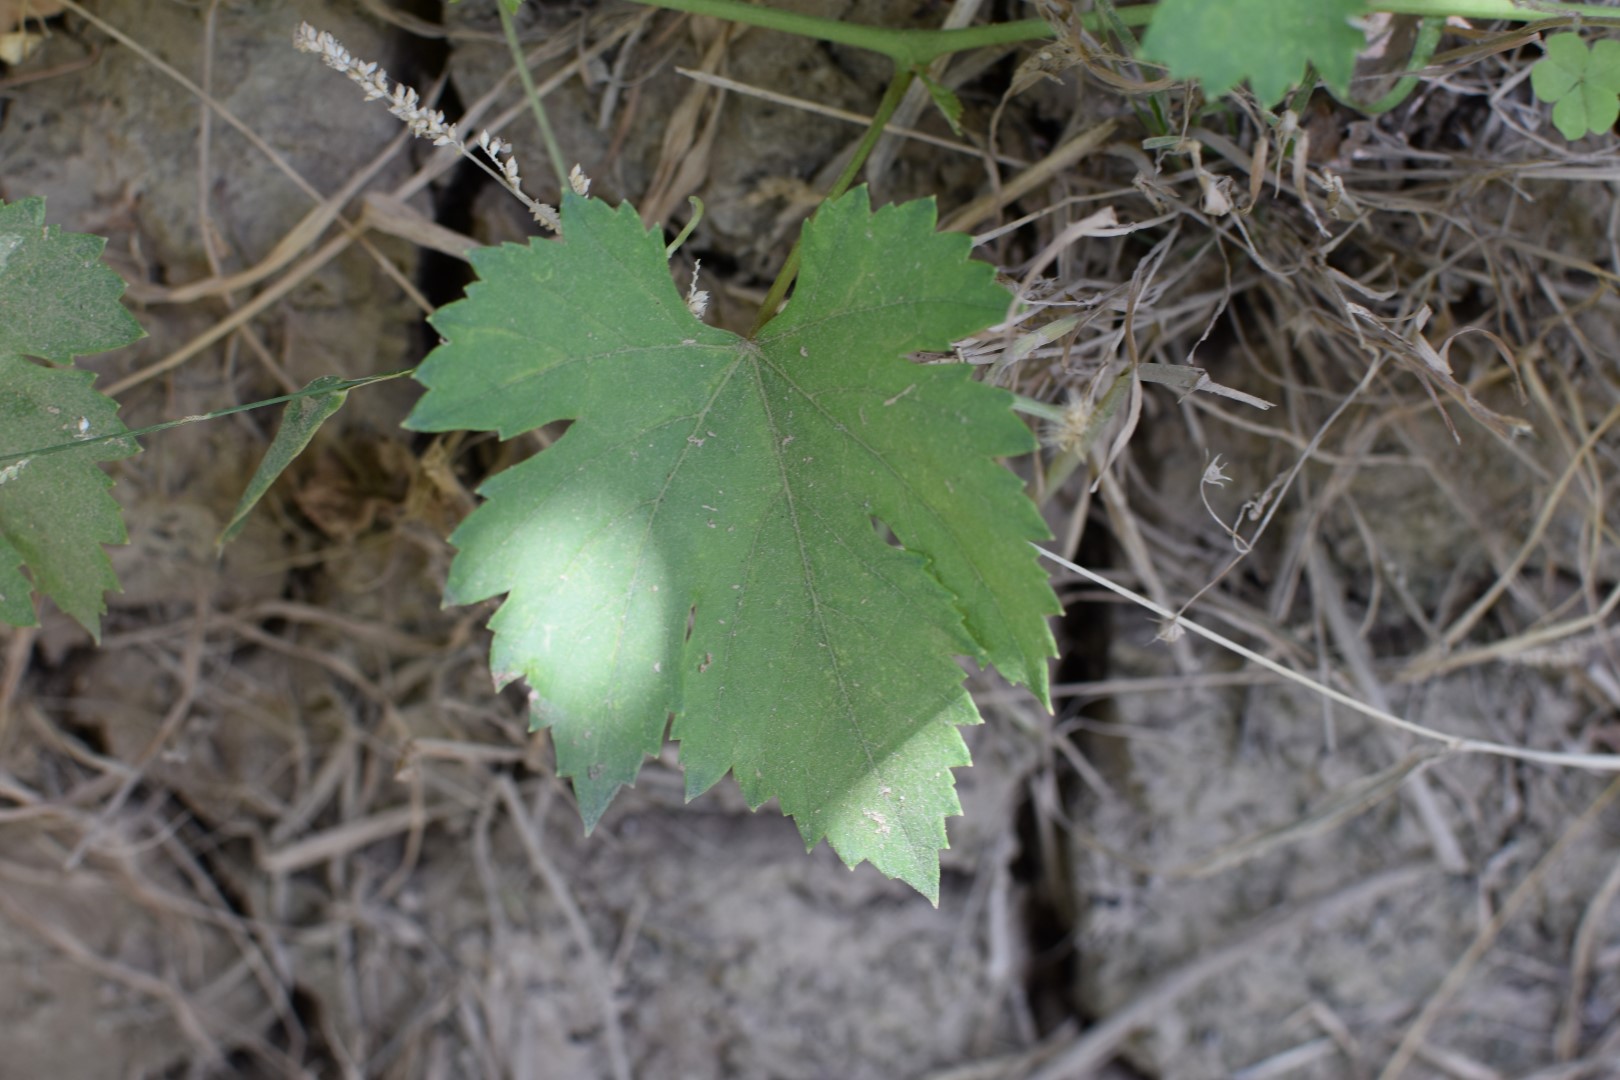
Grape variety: Halawani